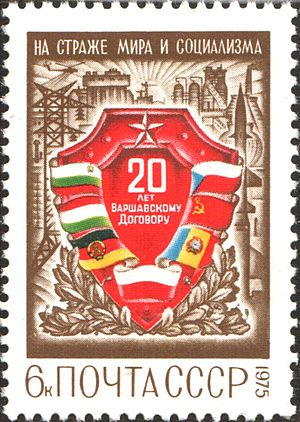
Sovjetunionen / Politik / Medlemskab i internationale organisationer
"""På vagt for fred og socialisme"" – Sovjetisk frimærke fra 1975 til markering af tyveårsjubilæet for Warszawapagten."
"Sovjetunionen var en erklæret socialistisk stat i det østlige Europa og Asien fra 1922 til 1991. Sovjetunionen var en sammenslutning af 15 formelt autonome republikker med Rusland som den største og klart dominerende delrepublik. Den russiske sovjetrepubliks dominans var blandt årsagerne til, at Sovjetunionen ofte blev omtalt som ""Rusland"" eller ""Sovjet-Rusland"" i Vesten, selv om denne betegnelse ikke var nøjagtig.